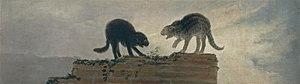
Les Cartons de Goya sont un ensemble d'œuvres peintes par Francisco de Goya entre 1775 et 1792 pour la Fabrique royale de tapisserie. Bien qu'il ne s'agisse pas des seuls cartons pour tapisserie réalisés pour l'usine royale, ce sont les plus connus et ceux auxquels l'histoire de l'art a octroyé l’appellation « carton pour tapisserie » par antonomase, en Espagne.
Riña de gatos est une peinture réalisée par Francisco de Goya en 1786 et faisant partie de la cinquième série des cartons pour tapisserie destinée à la salle à manger du Prince des Asturies au Palais du Pardo.